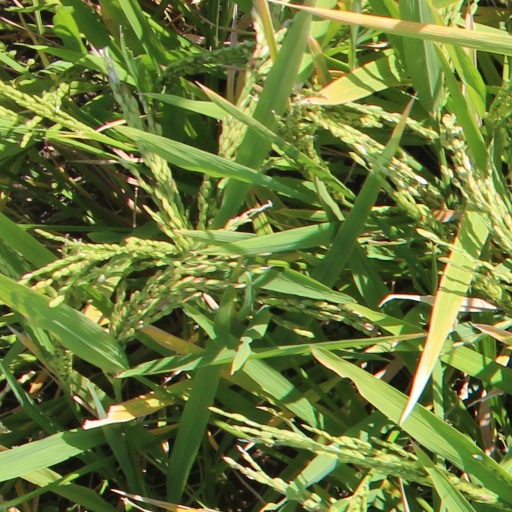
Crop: rice